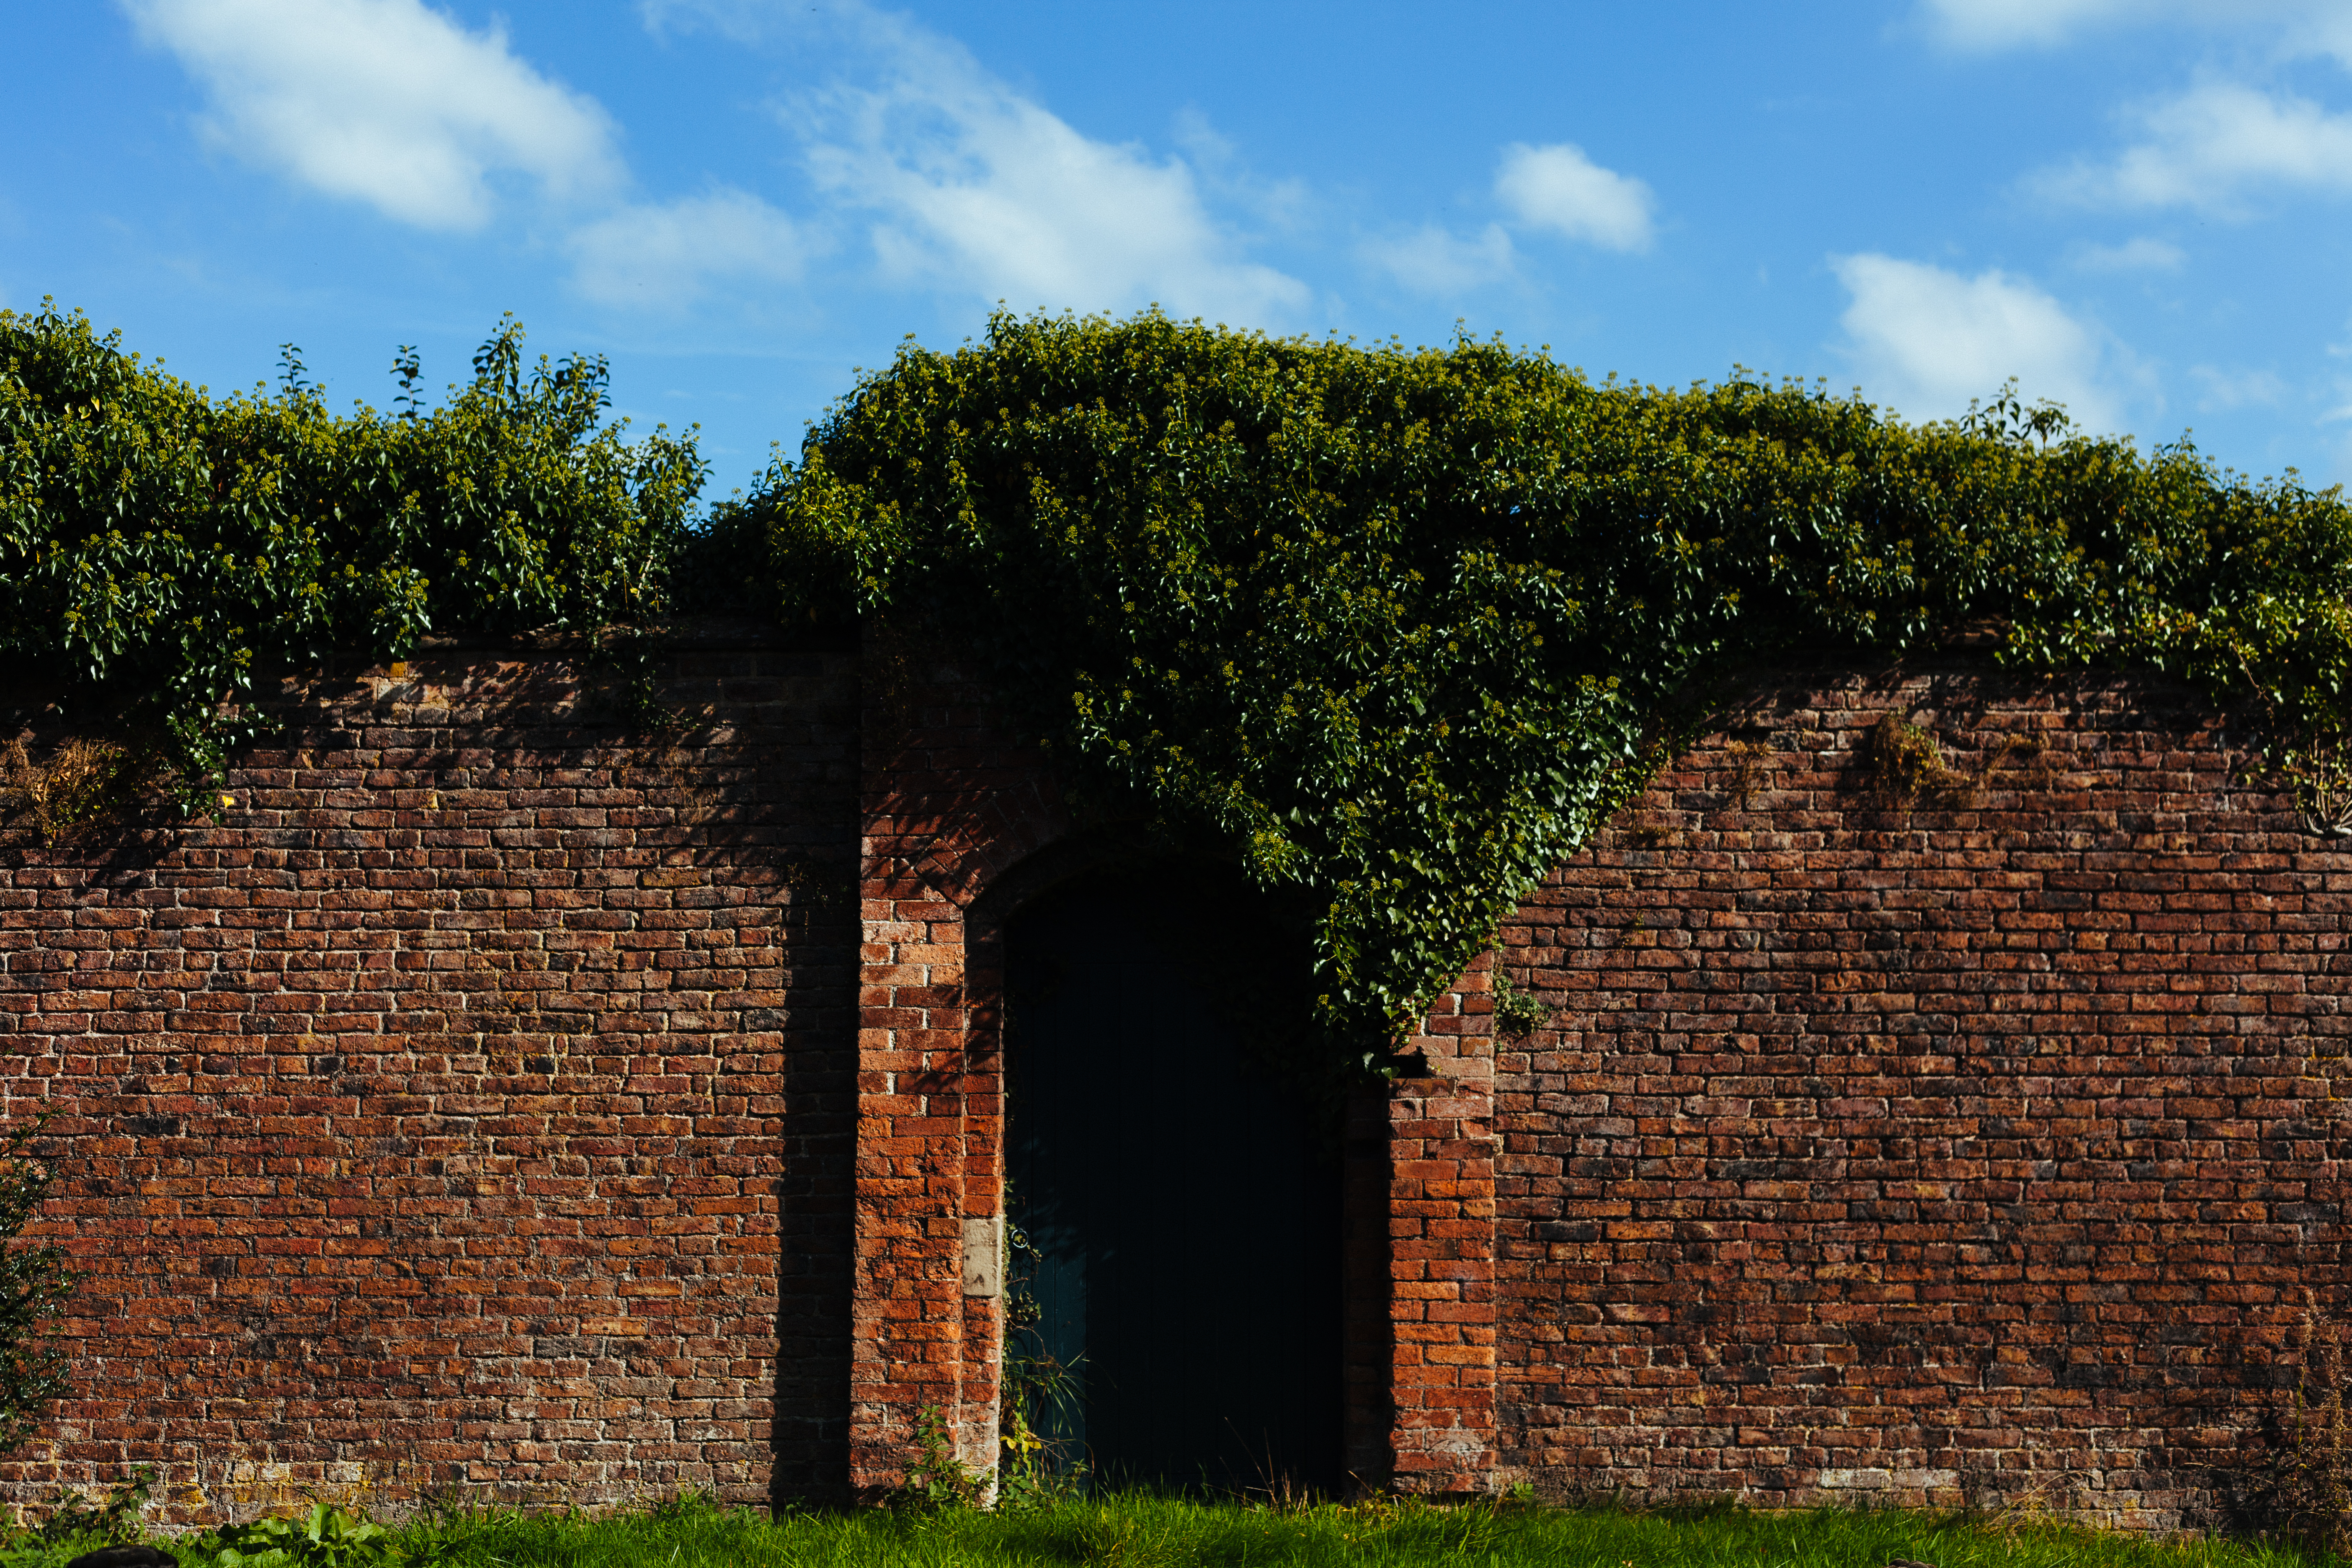
tree, grass, outdoor, rock, lawn, house, hill, building, wall, village, arch, green, entrance, ivy, shadow, fortification, brick, publicdomain, bluesky, greengrass, ruins, shrub, brickwall, estate, rural area, archaeological site, ancient history, woody plant